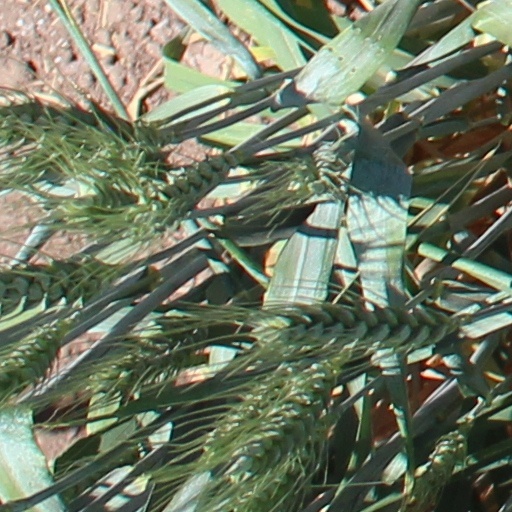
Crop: wheat